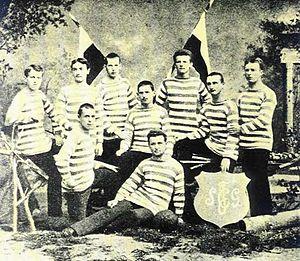
Le Fussball-Club Sankt-Gallen, abrégé en FC Saint-Gall, est un club de football de la ville de Saint-Gall en Suisse.